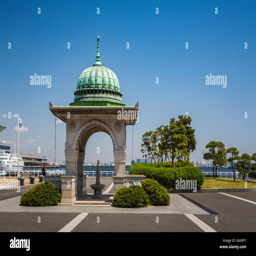
the at the port city